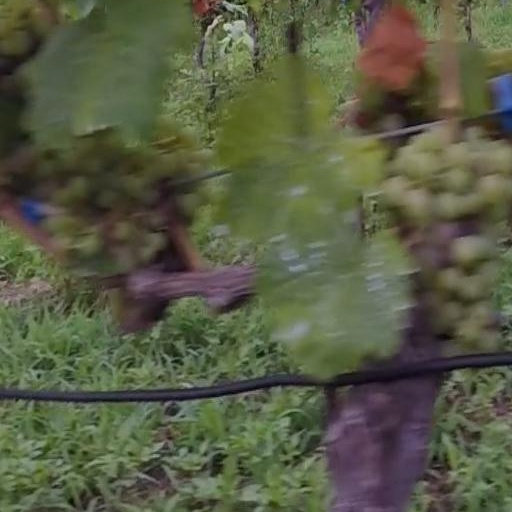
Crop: grape